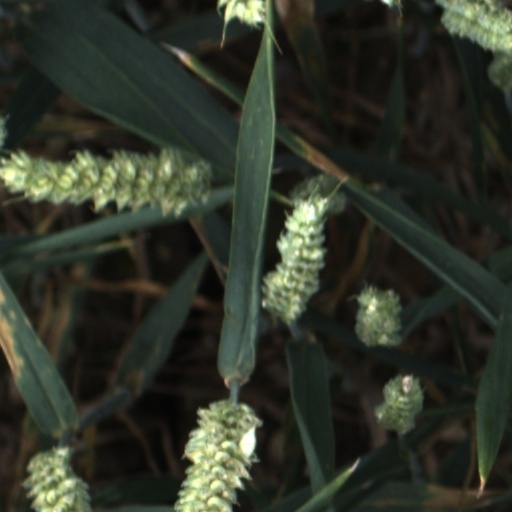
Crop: wheat